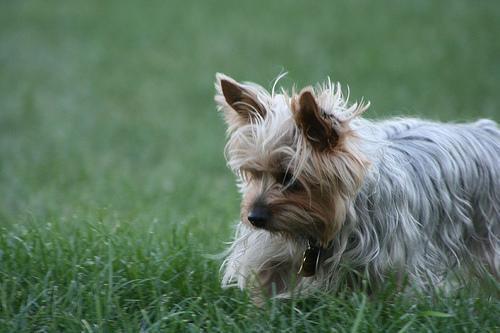
silky_terrier